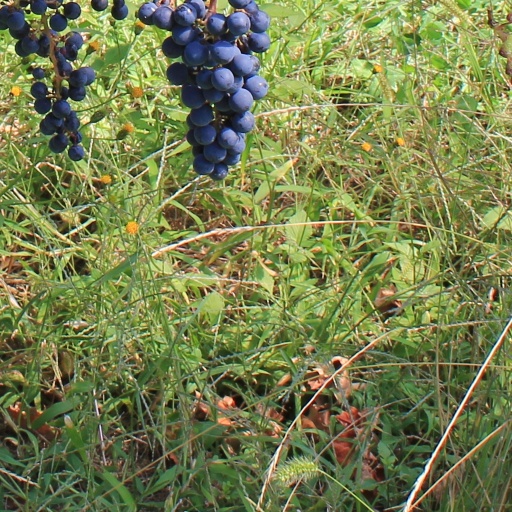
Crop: grape